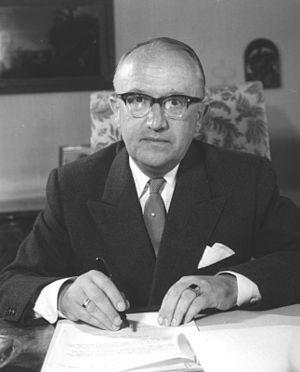
François Asselineau [fʀɑ̃ˈswa ˈaslino], né le 14 septembre 1957 à Paris, est un haut fonctionnaire et homme politique français.
Le Traité instituant la Communauté européenne de l'énergie atomique, dit traité Euratom, est le traité fondateur de la communauté éponyme. Il a été signé en 1957 à Rome, en même temps que le Traité instituant la Communauté économique européenne, d'où leur nom informel commun de traité de Rome.
Walter Hallstein, né le 17 novembre 1901 à Mayence et mort le 29 mars 1982 à Stuttgart, est un professeur, haut fonctionnaire, puis, après 1950, diplomate et homme politique chrétien-démocrate. Il fut le premier président de la Commission de la Communauté économique européenne et est également considéré comme l'un des Pères de l'Europe.